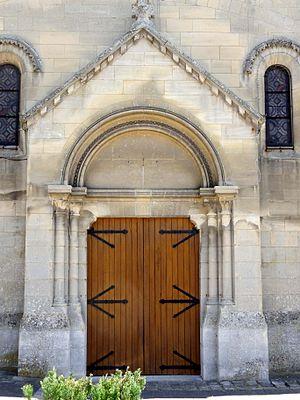
L'église de la Sainte-Trinité est une église catholique paroissiale située à Choisy-au-Bac, dans l'Oise, en France. Elle n'est pas à confondre avec la basilique dédiée à saint Étienne, de fondation plus ancienne, qui jouait un rôle important à l'époque mérovingienne, et fut abandonnée à la Révolution française. La construction de l'église paroissiale actuelle débuta au début du XIIᵉ siècle par la nef romane, et se poursuivit après le milieu du XIIᵉ siècle par le transept avec ses deux absidioles et la façade, qui hésitent entre le roman et le gothique, pour s'achever au début du XIIIᵉ siècle par l'abside et le clocher, clairement gothiques. Sa configuration s'inscrit dans la tradition des basiliques romanes du Soissonnais de la seconde moitié du XIᵉ siècle, et les nombreux partis archaïsants, dont l'absence de colonnettes à chapiteaux dans la nef et le transept, le voûtement en cul-de-four des absidioles à une période aussi avancée, et l'absence de contreforts devant l'abside, pourtant voûtée d'ogives dès l'origine, s'expliquent difficilement.